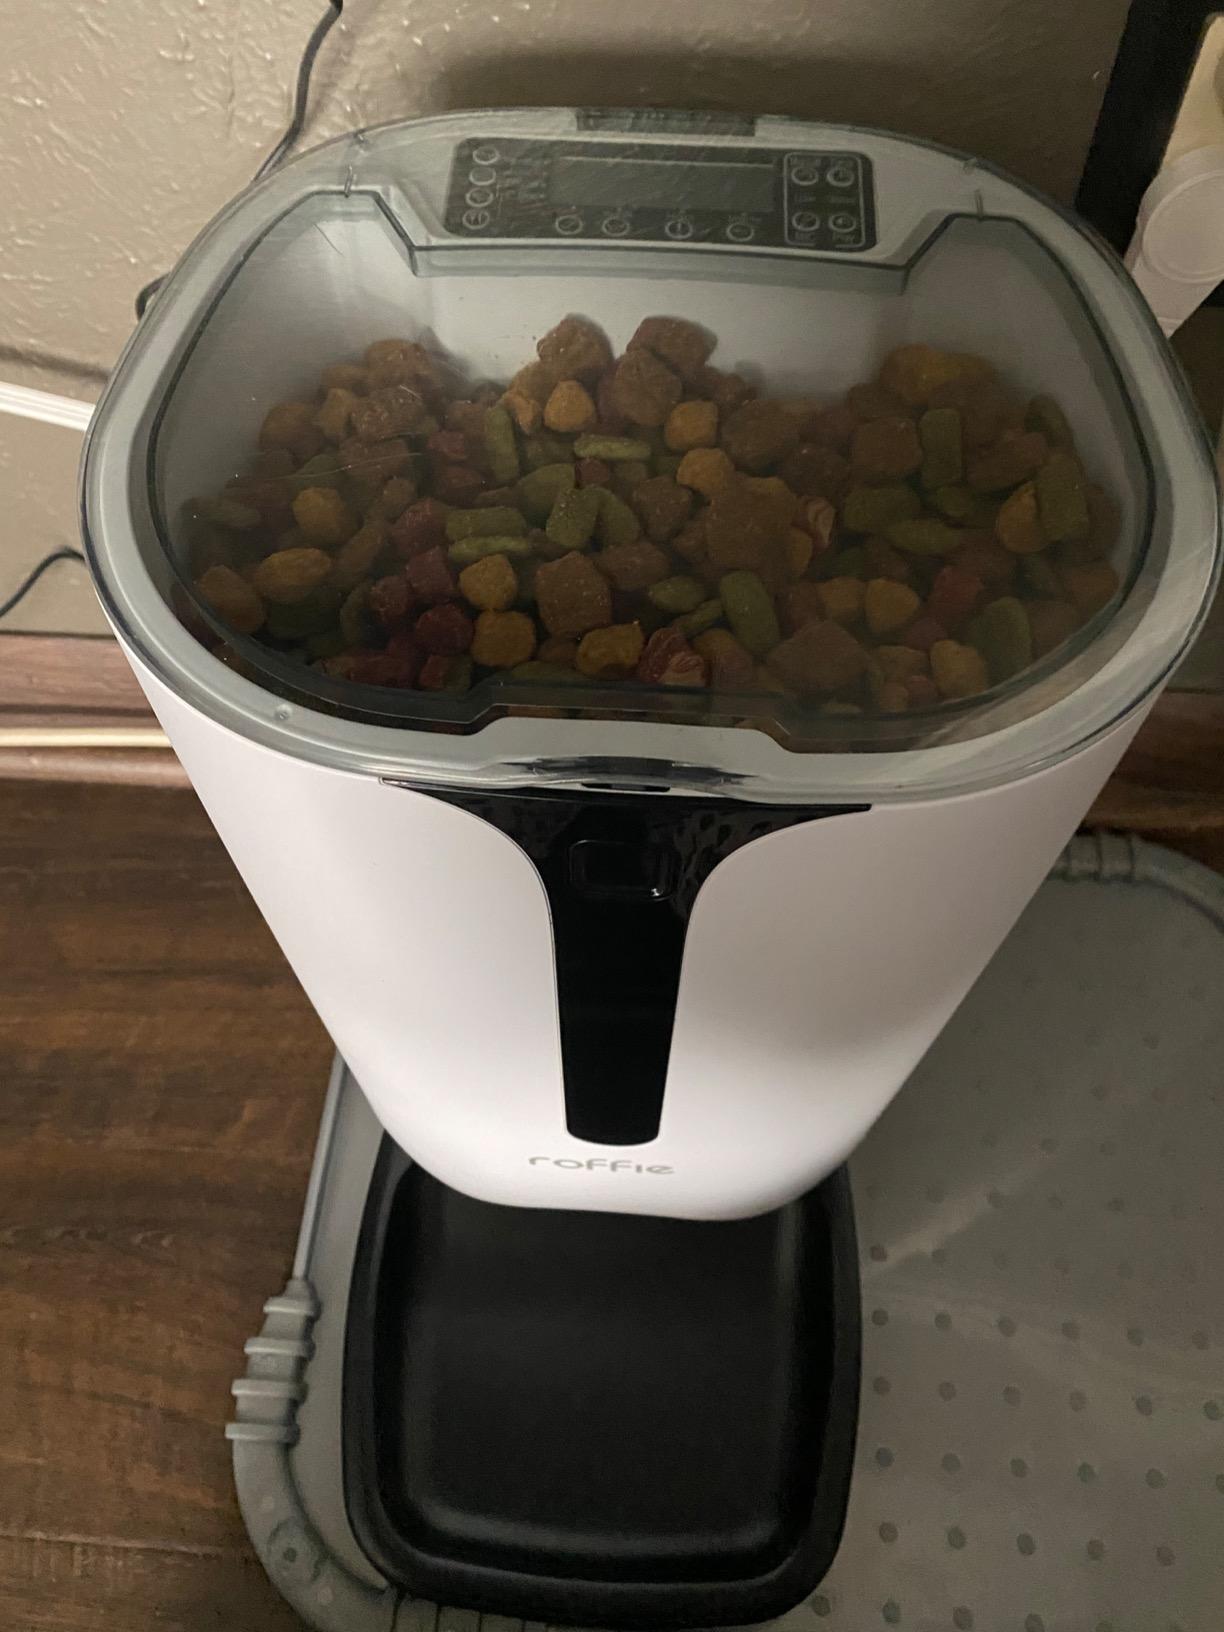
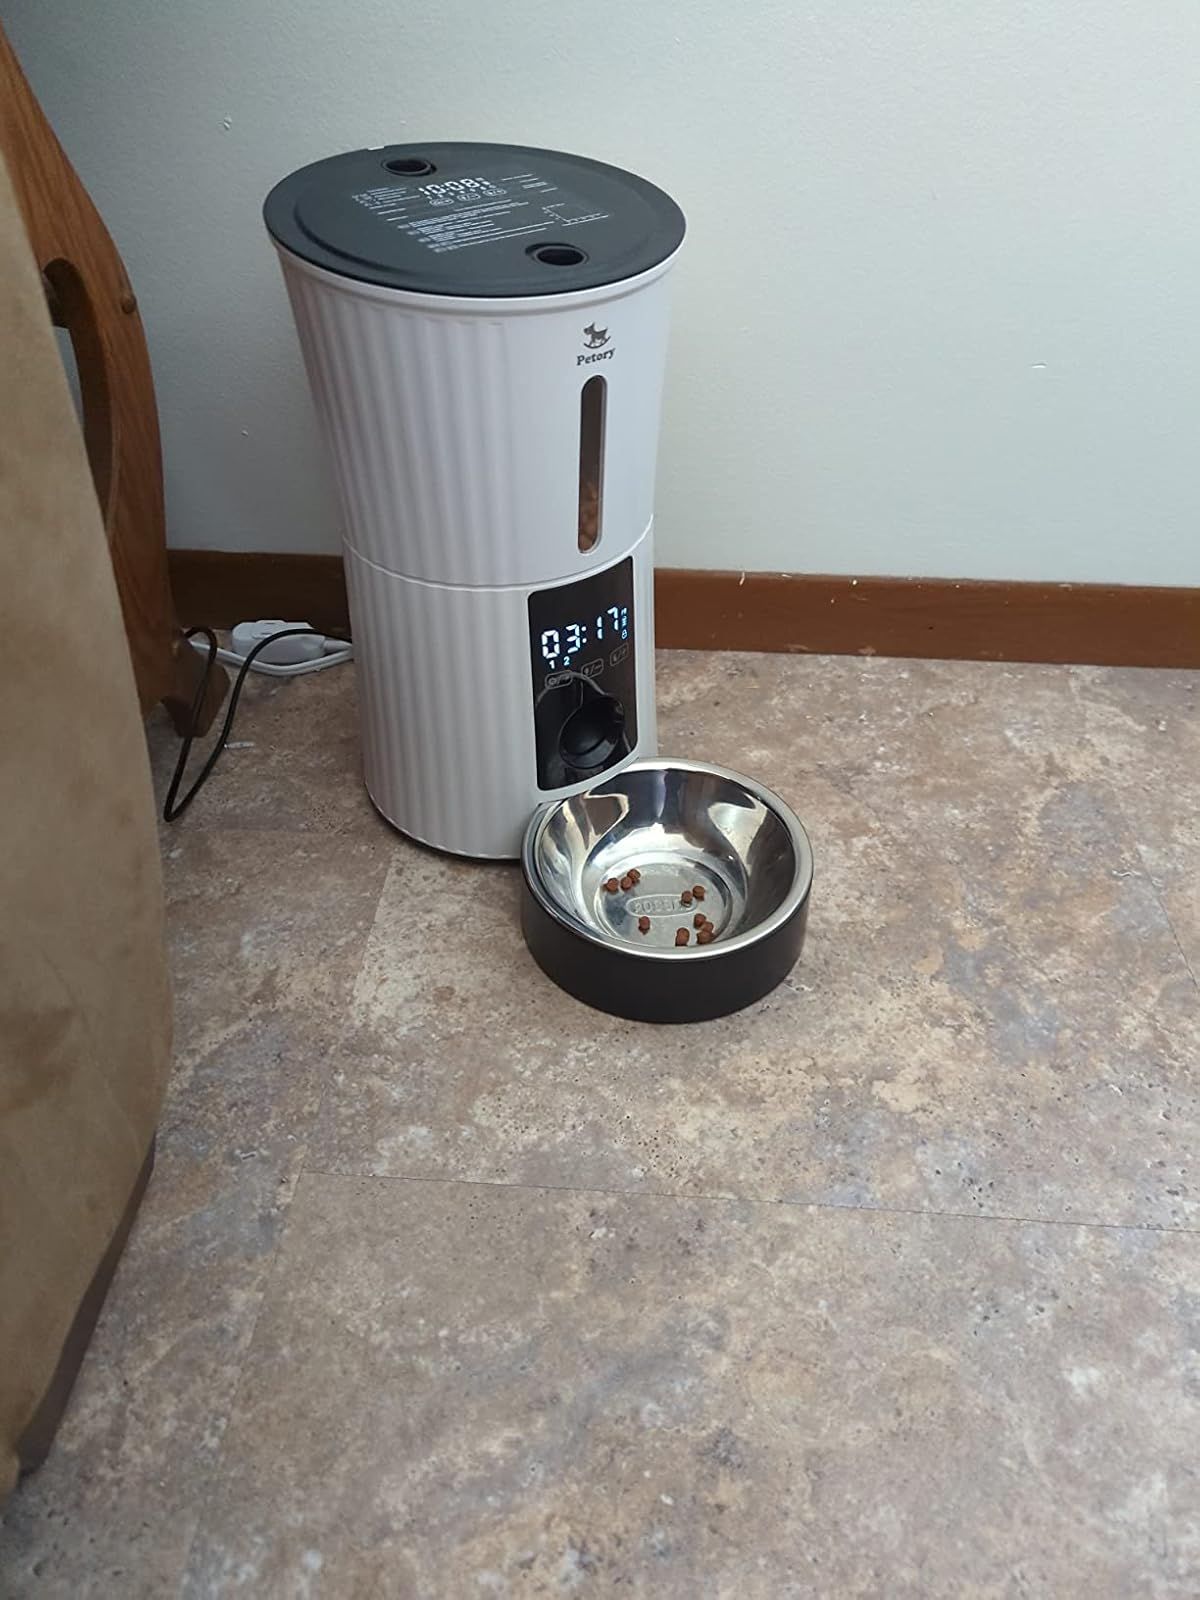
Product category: items_feeder
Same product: no